Poekilocerus pictus

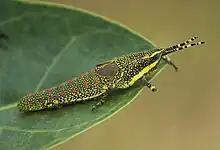
Nymph

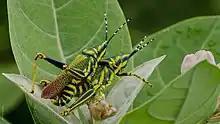
Mating pair

Adults of "P. pictus" typically are long. The nymphs are greenish-yellow with fine black markings and small crimson spots. The mature grasshopper has canary yellow and turquoise or blue stripes on its body, green tegmina with yellow spots, and pale red hind wings.